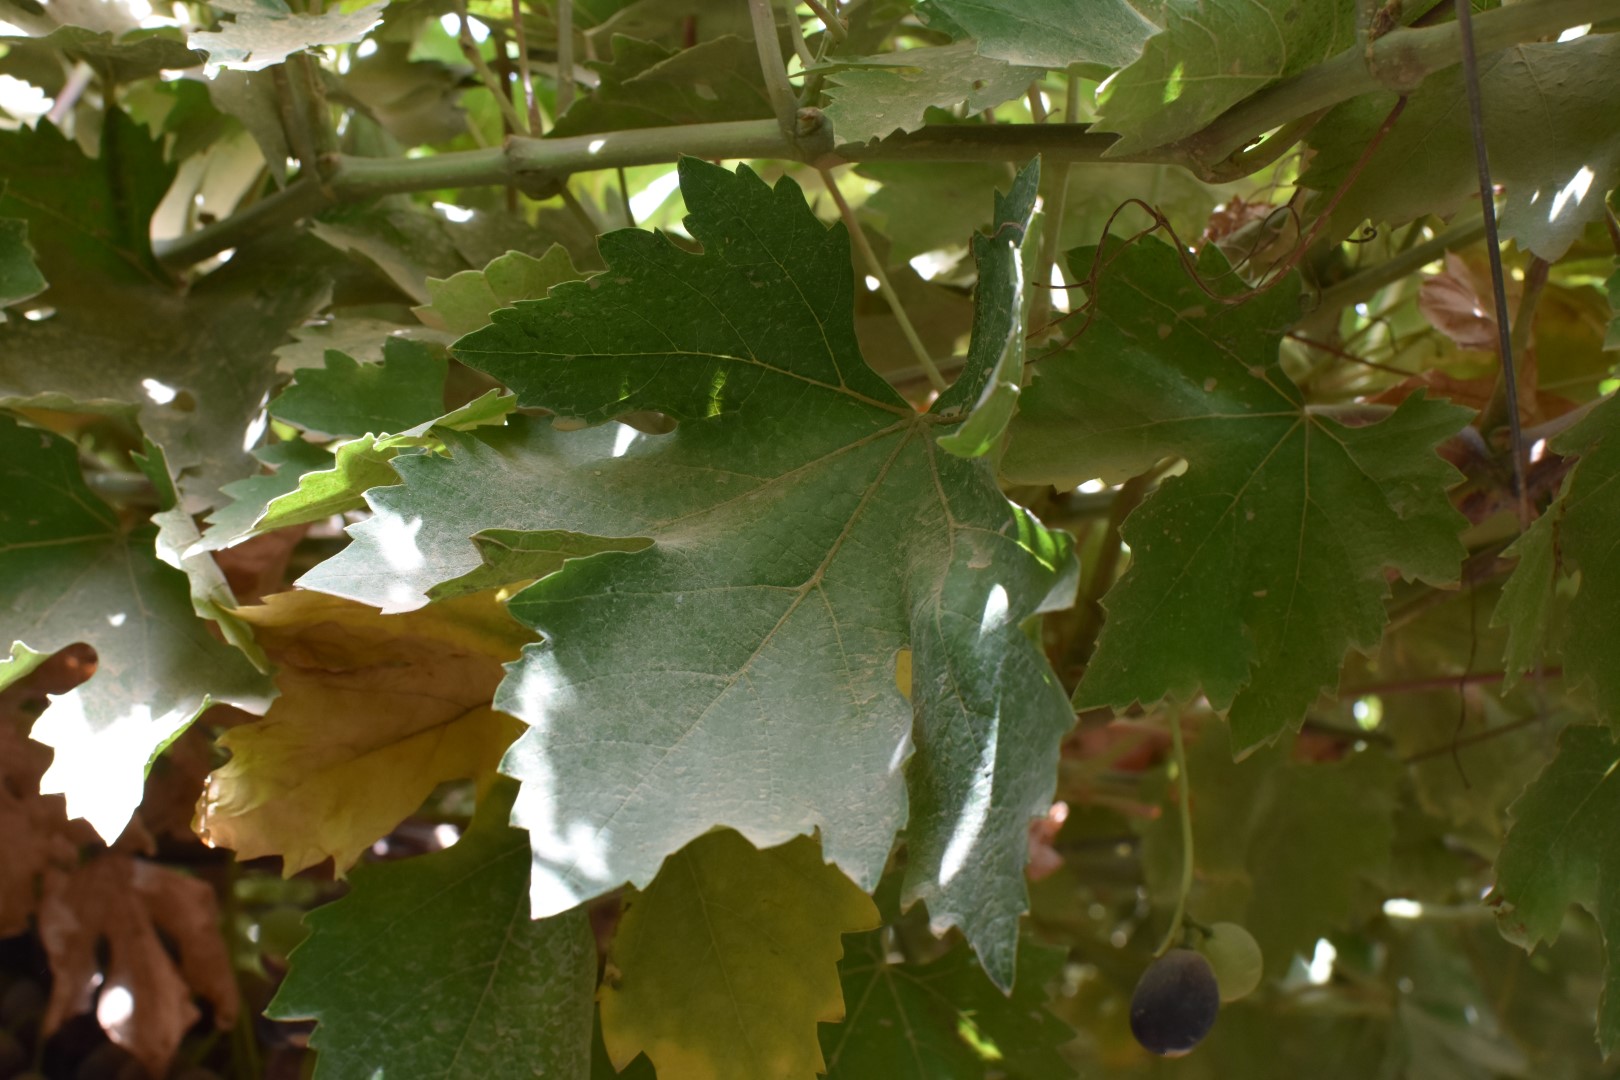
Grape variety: Riasi